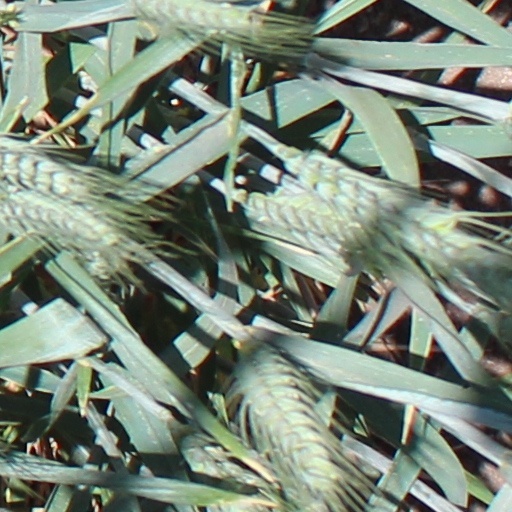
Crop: wheat